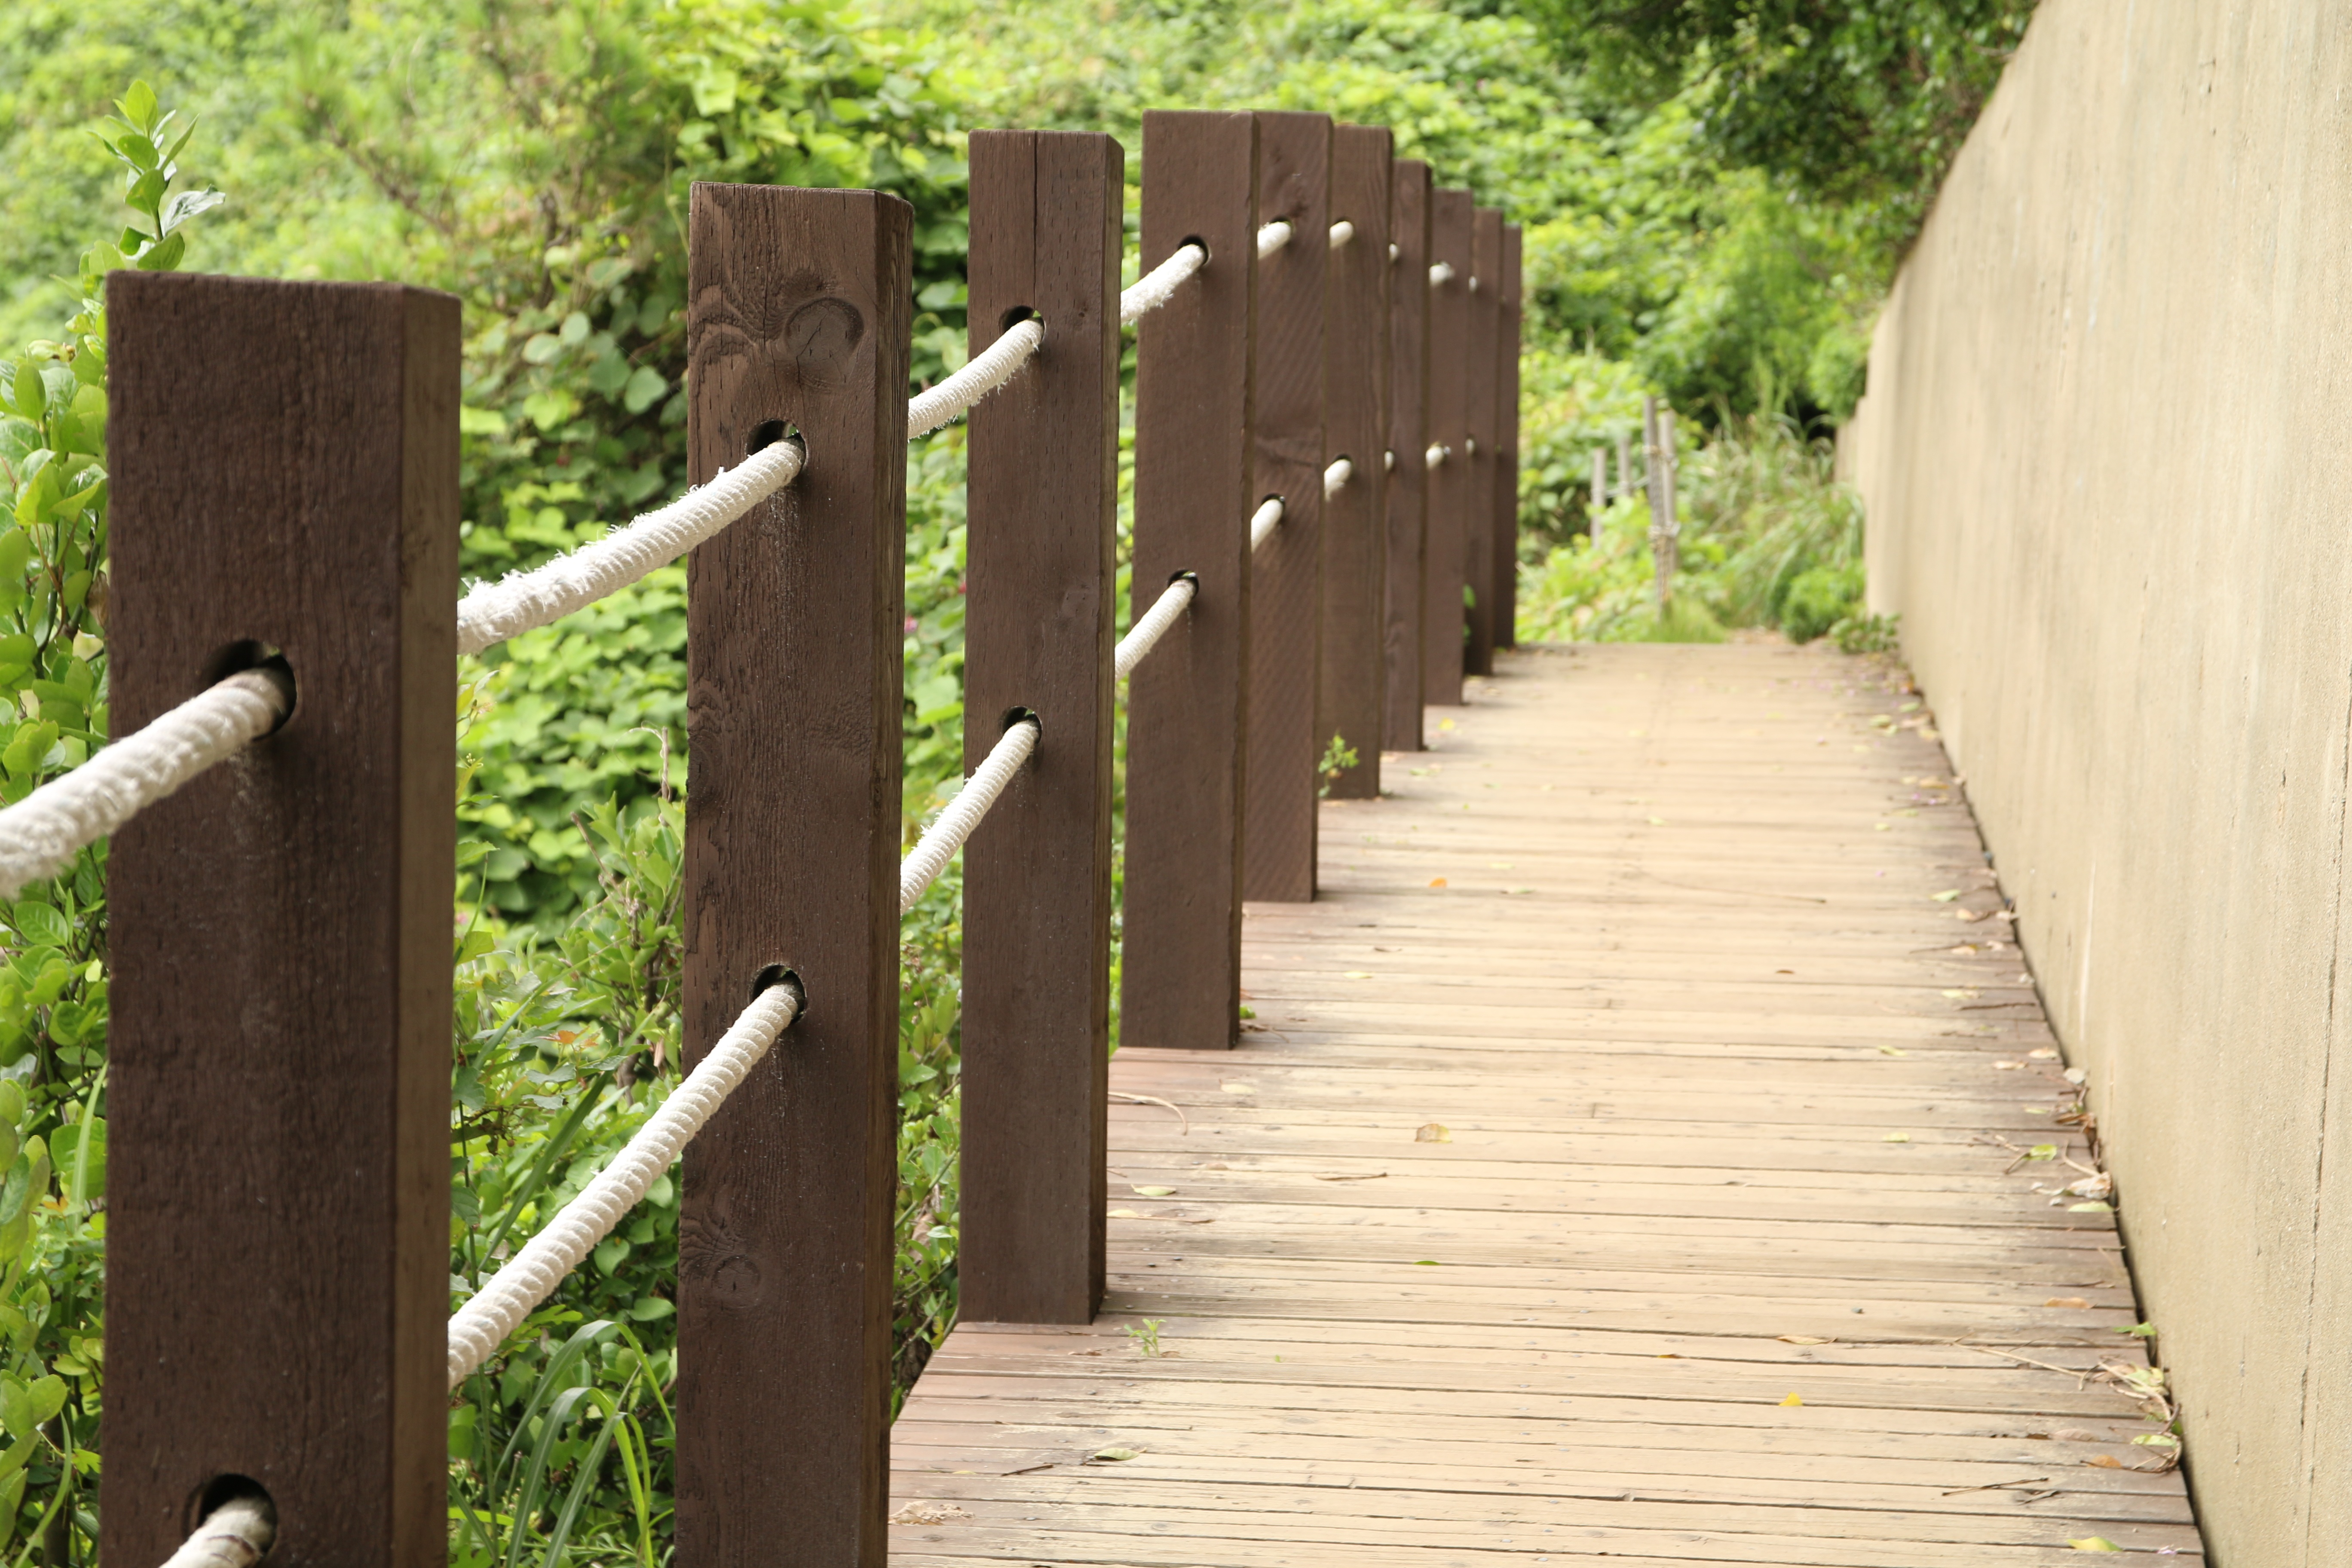
nature, fence, wood, road, wall, walkway, picket fence, busan, gil, straight road, outdoor structure, home fencing, look forward to this park